Paul Ehrlich

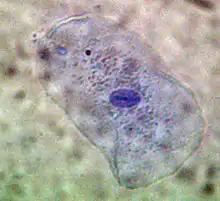
Staining "in vivo" with methylene blue of a cell from the mucous membrane of a human mouth

Ehrlich postulated that cell protoplasm contains structures which have chemical "side chains" (macromolecules) to which the toxin binds, affecting function. If the organism survives the effects of the toxin, the blocked side-chains are replaced by new ones. This regeneration can be trained, the name for this phenomenon being "immunisation". If the cell produces a surplus of side chains, these might also be released into the blood as antibodies.